Paula Piechotta

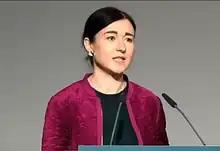
Paula Piechotta in 2021

Paula Louise Piechotta (born 19 September 1986) is a German politician of Alliance 90/The Greens and a radiologist. She has been a member of the Bundestag since the 2021 elections.